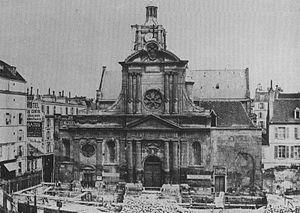
église Saint-laurent de Paris avant la restauration de 1861
L'église Saint-Laurent est une église du 10ᵉ arrondissement de Paris située dans l'ancien enclos Saint-Laurent, 119, rue du Faubourg-Saint-Martin, 68, boulevard de Strasbourg et 68, boulevard de Magenta.
La place de la Fidélité est une ancienne voie de Paris, située dans l'ancien 5ᵉ arrondissement, actuel 10ᵉ arrondissement. Créée dans les années 1790, elle disparait dans les années 1850 lors du percement du boulevard de Strasbourg et du boulevard de Magenta dans le cadre des travaux de transformations de Paris sous le Second Empire.